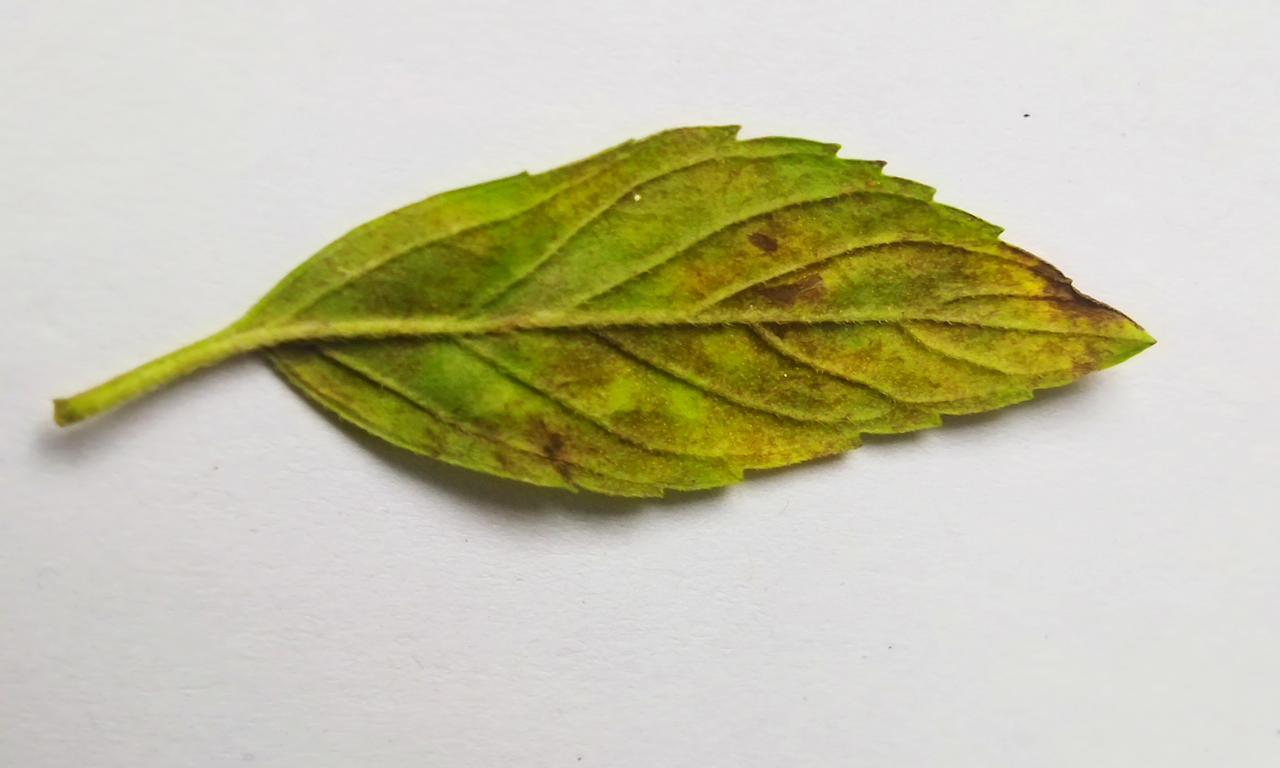
Label: Spoiled